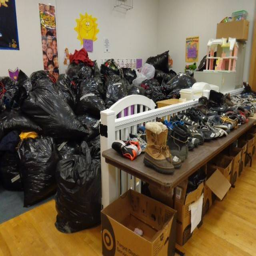
piles of sorted coats and shoes to be given out .